Yogo sapphire

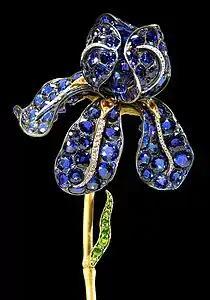
Detail of the Tiffany Iris Brooch by Paulding Farnham circa 1900, currently held by the Walters Art Museum

In the earliest years of Yogo sapphire mining, before Yogo sapphires achieved their own reputation, Oriental sapphires were sold in Montana with claims they were Yogo sapphires, while in Europe, Yogo sapphires were sold as Oriental sapphires. However, Yogo sapphires became notable in their own right. Paulding Farnham (1859–1927) used Yogo sapphires in several jewelry pieces he designed for the 1900 Exposition Universelle in Paris, where Yogo sapphires received a silver medal among all gems for color and clarity. An entry of uncut loose Yogo sapphires also won a bronze medal at the 1904 Louisiana Purchase Exposition in St. Louis, Missouri. Farnham was the creator of the most elaborate piece of jewelry ever made with Yogo sapphires, the life-size Tiffany Iris Brooch, a brooch ornament, which contains 120 Yogo sapphires set in platinum, and sold on March 17, 1900, for $6,906.84. In 1923, First Lady Florence Harding was given an "all Montana" ring made from a Yogo sapphire and Montana gold. In 1952, Gadsden gave cut Yogo sapphires to President Harry Truman, his wife Bess, and their daughter Margaret. Many Yogo sapphires were also sold in Europe, as some Yogo mining was conducted by British interests. Yogo sapphires may have been in the personal collections of some members of the British royal family in the 1910s, but promotional claims that Yogo sapphires are in any of the crown jewels of England cannot be conclusively proven or disproven. Claims that the gem in the engagement ring of Lady Diana Spencer and Kate Middleton is a Yogo are dubious; the gem is thought to be of Sri Lankan origin. The story that the gem is a Yogo can be traced to a 1984 "Los Angeles Times" article that described the ring as a sapphire, and quoted Intergem president Dennis Brown's claim that the gem may have come from a British-owned Yogo mine.